Generalised Enterprise Reference Architecture and Methodology

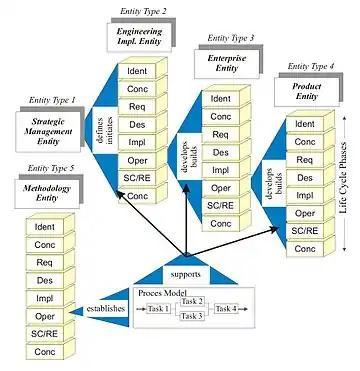
Fig 3. GERA Enterprise-Entity Concept.

Identifies entity types to be used in enterprise engineering and enterprise integration. Adopting a recursive view of integration altogether five entity types with their associated life-cycles can be identified. The recursiveness of the first four entity types can be demonstrated by identifying the role of the different entities, their products and the relations between them. Figure 3: GERA Enterprise Entity Concept, shows the GERA life cycle phases of enterprise entities. A total of 9 life cycle phases has been defined.